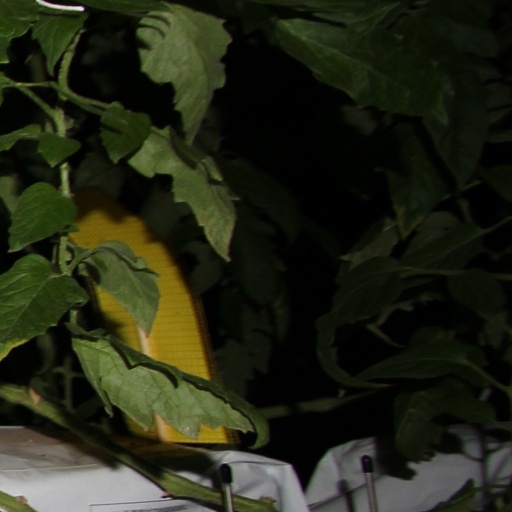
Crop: tomato